Origenist crises

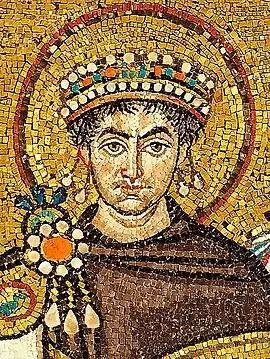
The Emperor Justinian I, shown here in a contemporary mosaic portrait from Ravenna, denounced Origen as a heretic and ordered all of his writings to be burned.

The Second Origenist Crisis occurred in the sixth century, during the height of Byzantine monasticism. Although the Second Origenist Crisis is not nearly as well documented as the first, it seems to have primarily concerned the teachings of Origen's later followers, rather than anything Origen himself had actually written. Origen's disciple Evagrius Ponticus had advocated contemplative prayer, but other monastic communities prioritized asceticism in prayer, emphasizing fasting, labors, and vigils. Some Origenist monks in Palestine, referred to by their enemies as "Isochristoi" (meaning "those who would assume equality with Christ"), emphasized Origen's teaching of the pre-existence of souls and held that all souls were originally equal to Christ's and would become equal again at the end of time. Another faction of Origenists in the same region instead insisted that Christ was the "leader of many brethren", as the first-created being. This faction was more moderate and they were referred to by their opponents as "Protoktistoi" ("First Createds"). Both factions accused the other of heresy and other Christians accused both of them of heresy.